Fourth emergency special session of the United Nations General Assembly

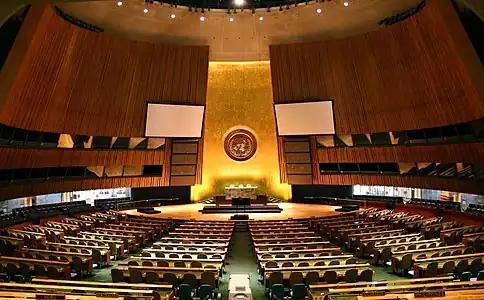
General Assembly Hall

The Fourth emergency special session of the United Nations General Assembly was invoked by Resolution 157 due to a Security Council veto issued by the USSR. In September 1960 the Fourth Emergency Special Session on the "Congo Situation" adopted Resolution 1474 (ES-IV)/Rev. 1/ requesting Secretary-General Dag Hammarskjöld, who would in a few years' time leave his life in a mysterious plane crash in the nascent and very conflicted Republic of the Congo, to continue to take vigorous action in accordance with Security Council resolutions and appealing to all Members for urgent voluntary contributions to a UN Fund for the Congo and to refrain from sending military assistance except through the UN.